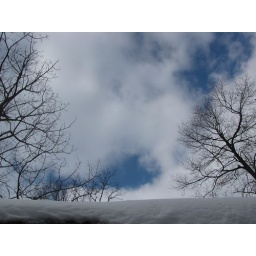
the snow finally stopped that day in february, lol........ it was nice to see blue sky again